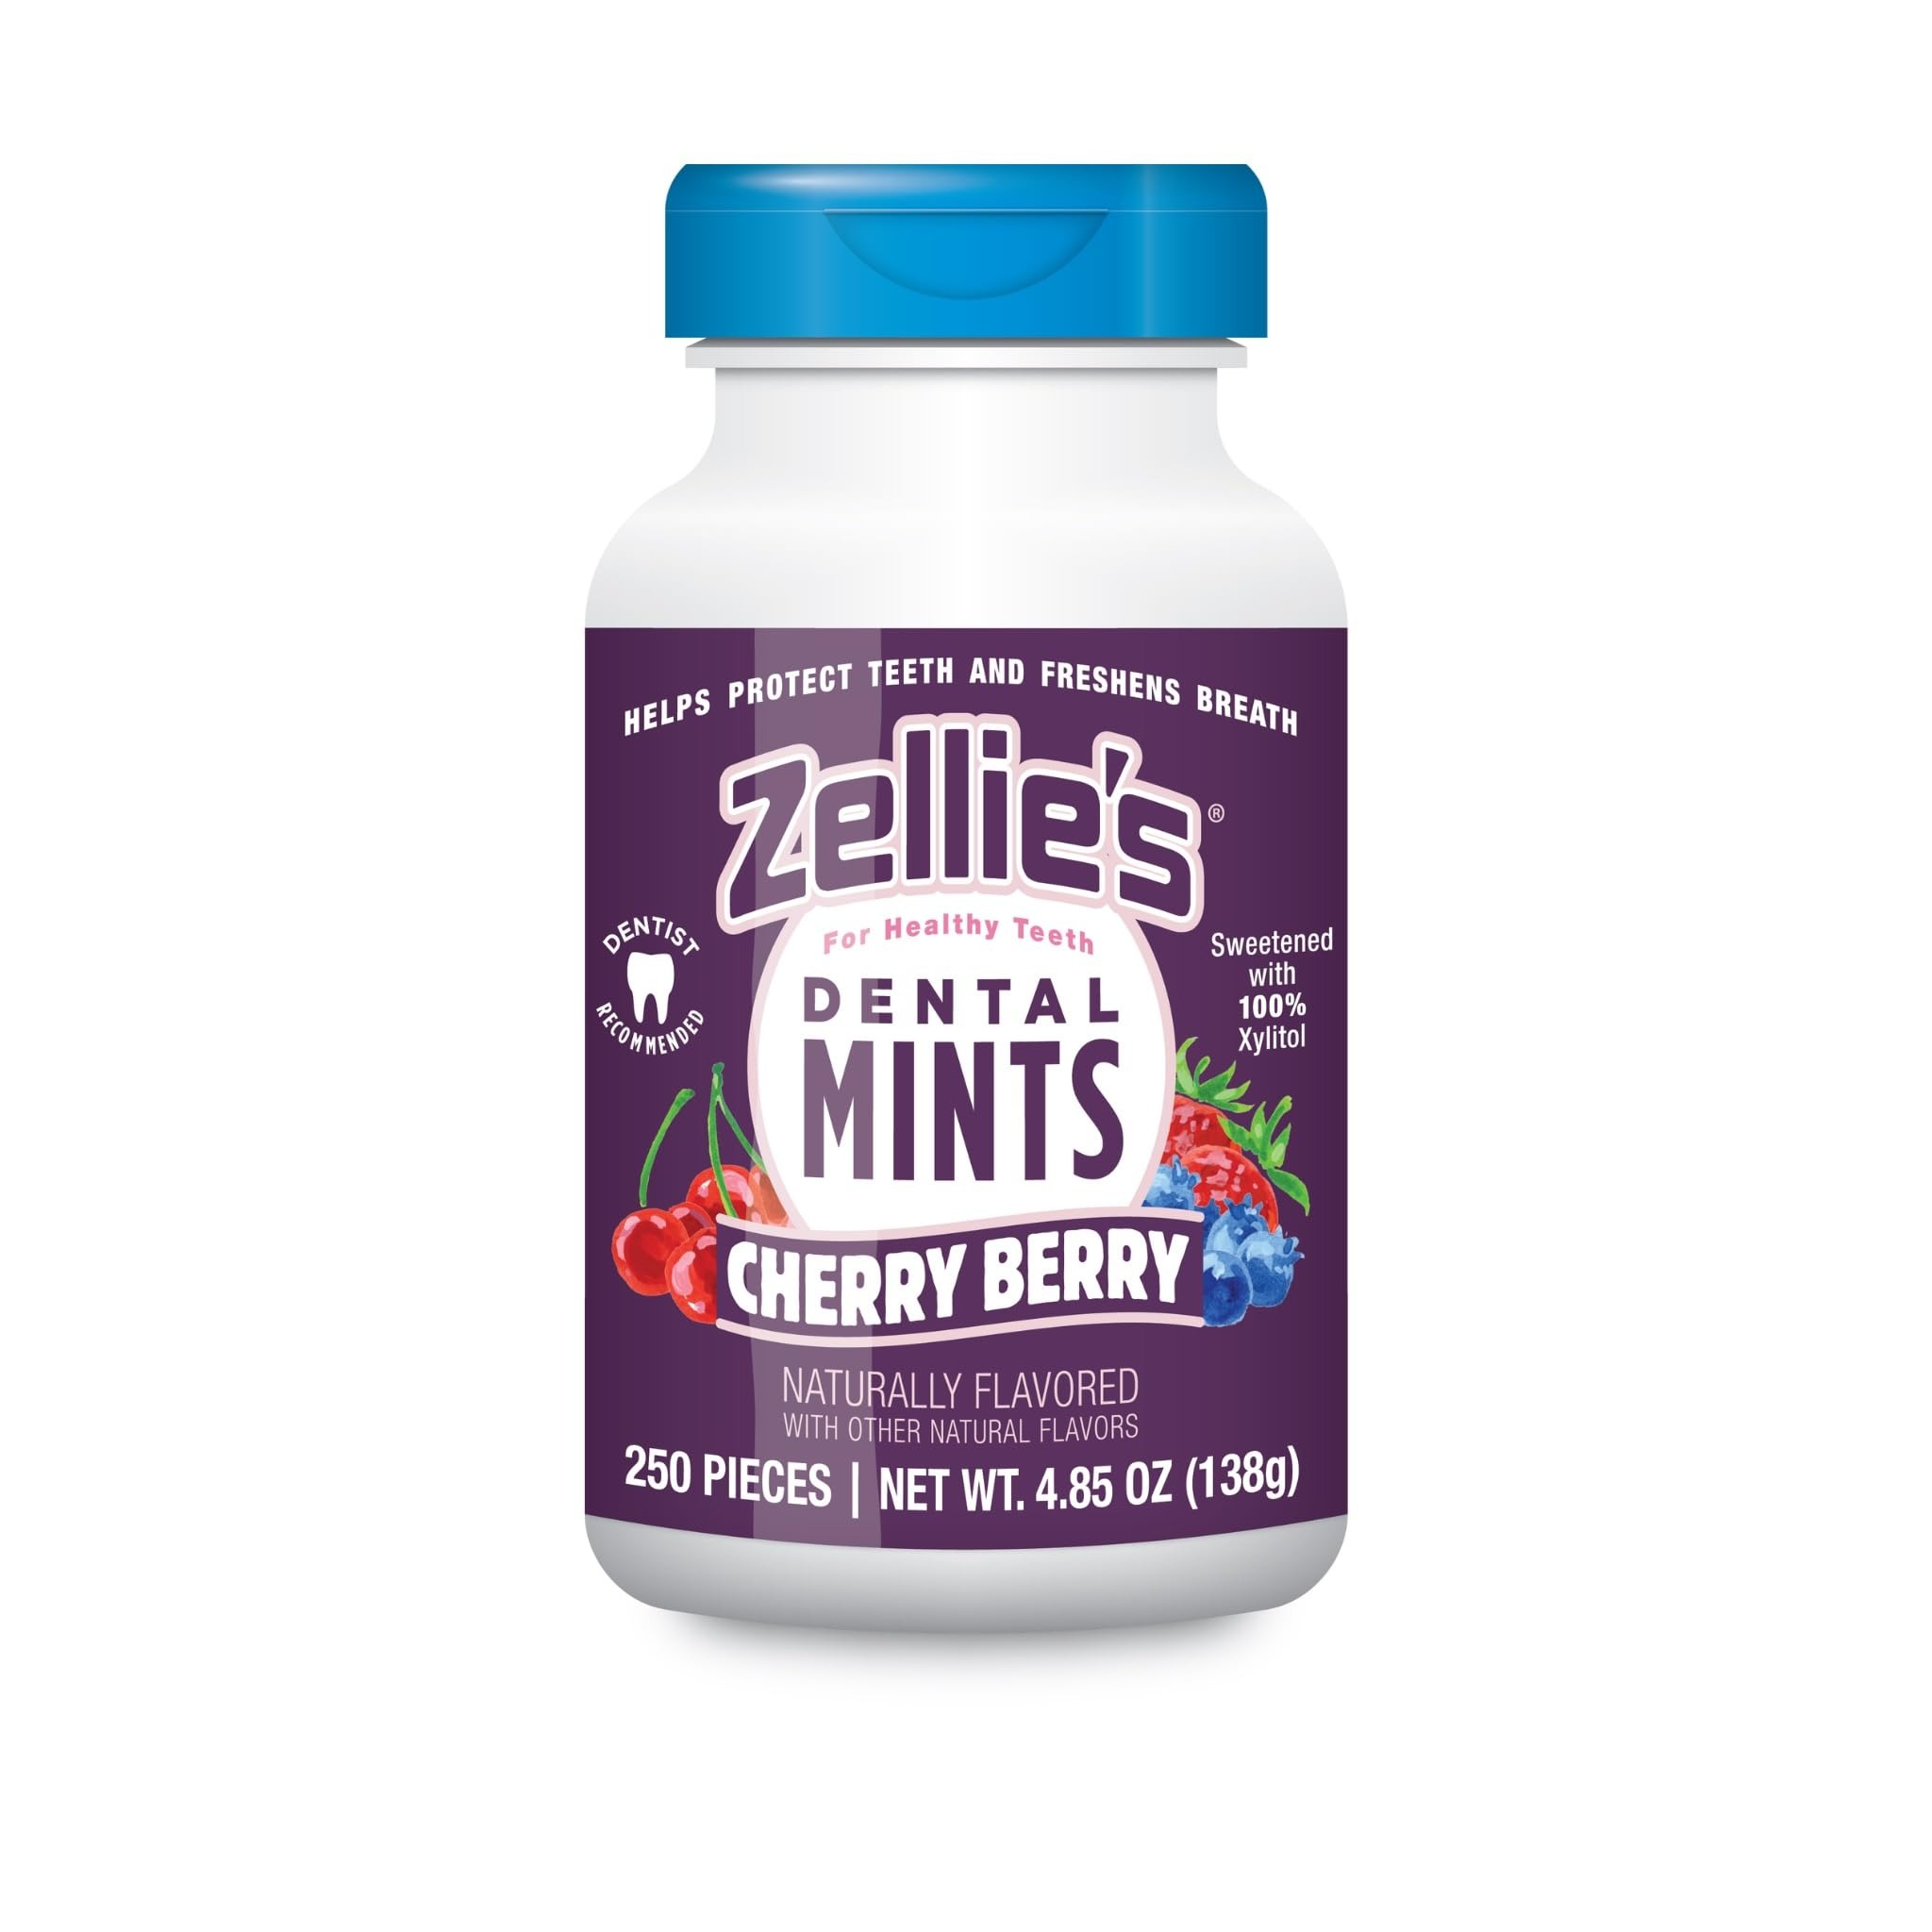
Item Name: Zellie's |100% Xylitol Sugar Free Cherry Berry Breath Mints | Non-GMO, Low-Calorie, Gluten Free, Vegan & Kosher Mints (250 Count - Pack of 1)
Bullet Point 1: 100% XYLITOL - Zellie’s mints are sweetened with 100% tooth-friendly xylitol and each mint contains 0.55 grams of xylitol. Enjoy a few Zellie’s mints after each meal, snack or beverage to help neutralize acidity for a cleaner, healthier mouth.
Bullet Point 2: MINTY SWEET TREAT - minty, sweet treat that are amazing for your teeth! Your mouth will feel clean and refreshed after each mint.
Bullet Point 3: DENTIST RECOMMENDED - Dentists recommend consuming 6-10 grams of xylitol each day in 3-5 exposures for maximum dental benefit.
Bullet Point 4: SUGGESTED USE - Dissolve Zellie's mints in your mouth directly after meals, snacks and drinks.
Bullet Point 5: SUGAR FREE & LOW CALORIE - Xylitol (pronounced ZIE-lih-tol) is a naturally occurring five-carbon sugar found in many plant fibers, including fruits, vegetables, and hardwood trees. In its granular form, xylitol looks and tastes almost exactly like ordinary table sugar. The difference, however, is that xylitol's effects are almost the exact opposite of sugar. Xylitol is a pentose health sugar with so many supportive benefits for our bodies.
Product Description: All natural Zellies is the perfect mint to help protect teeth after meals, drinks, and snacks, or anytime for healthier teeth and gums. Studies show 6 to 10 grams of xylitol daily, in frequent small doses, helps prevent damage from dental plaque, dry mouth, and acidity. Zellies for fresher breath and stronger, healthier teeth!
Value: 4.87
Unit: Ounce

Price: 14.99